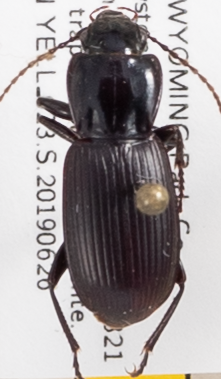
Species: Pterostichus protractus
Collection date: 2019-06-26
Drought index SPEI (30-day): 0.156
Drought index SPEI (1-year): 0.072
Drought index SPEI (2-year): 1.22